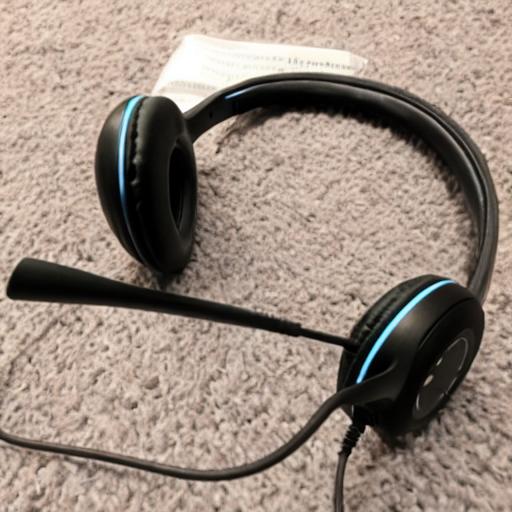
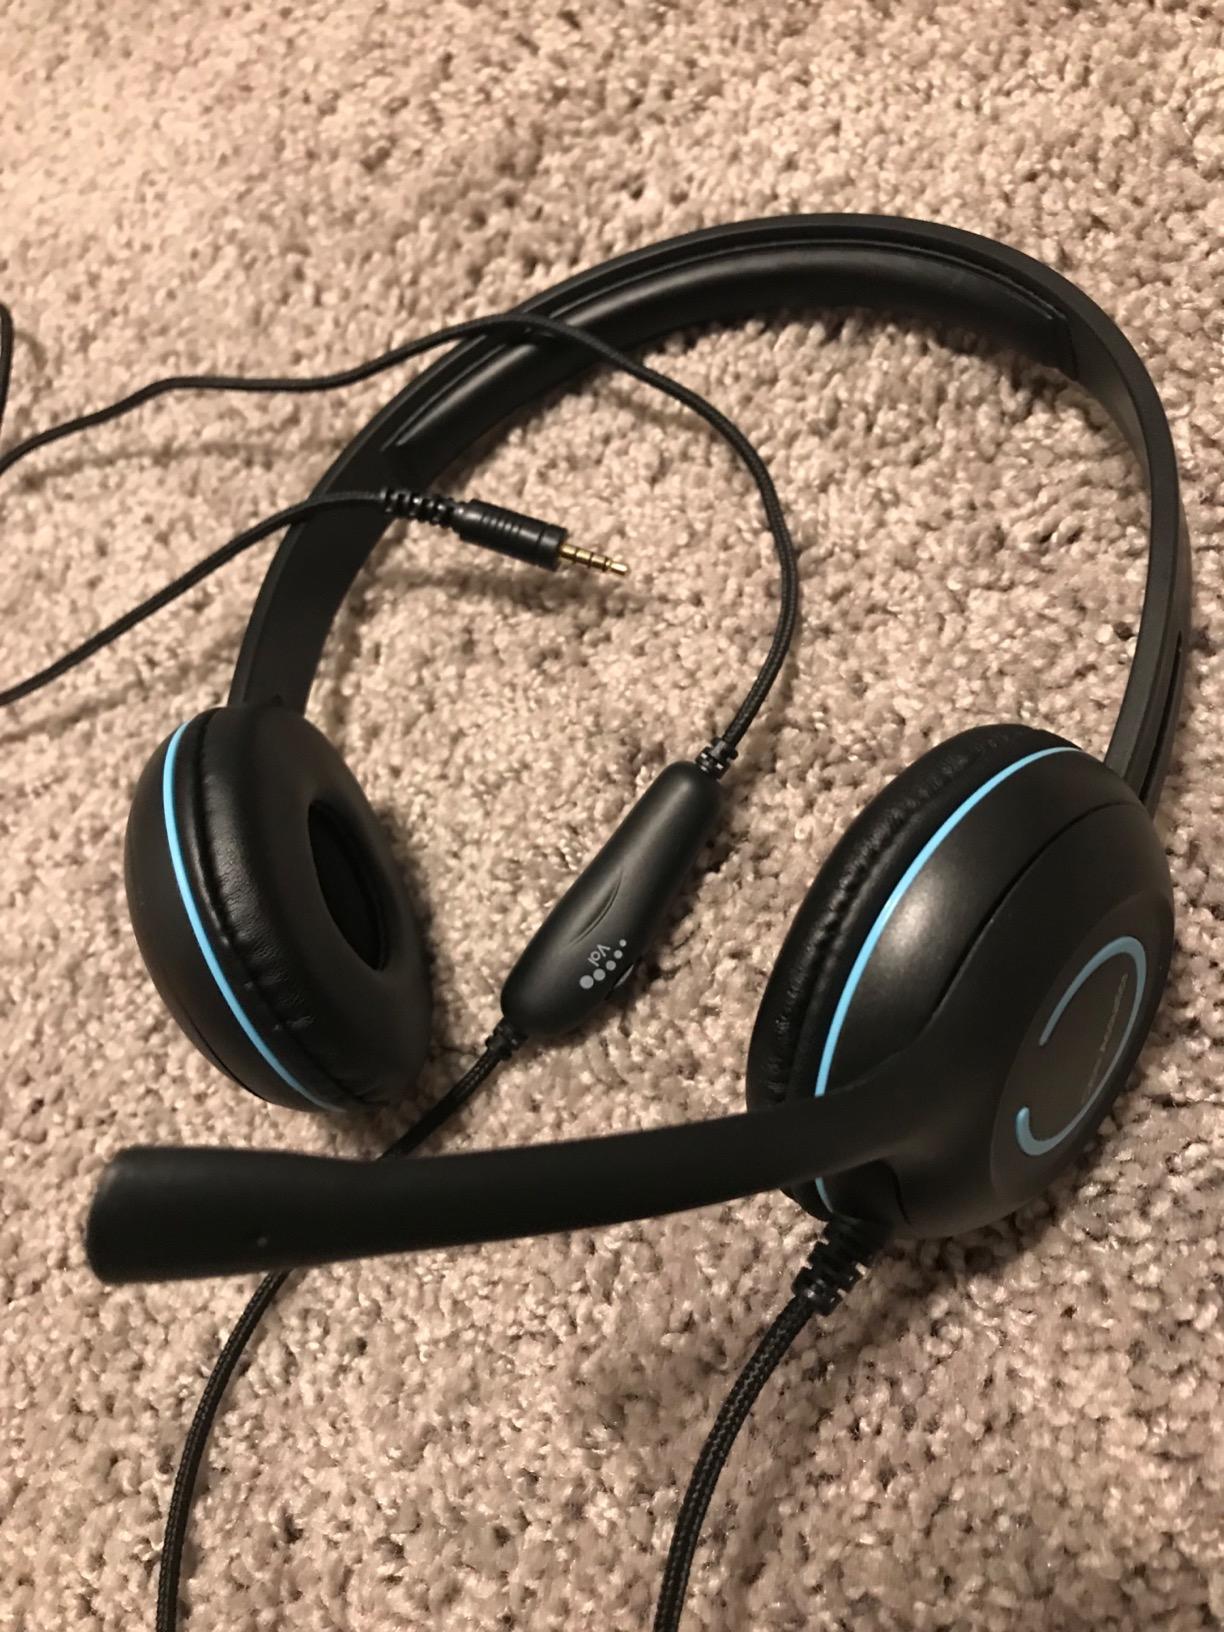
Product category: headphones
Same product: no